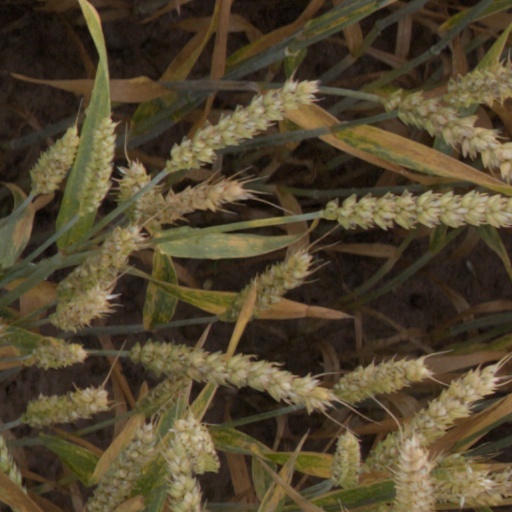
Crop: wheat